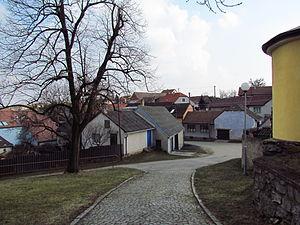
Chlístov est une commune du district de Třebíč, dans la région de Vysočina, en République tchèque. Sa population s'élevait à 290 habitants en 2019.